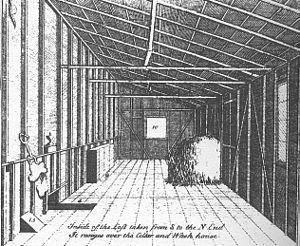
Elizabeth Canning, née le 17 septembre 1734 et décédée en juin 1773, est une servante anglaise qui a été au centre d'une affaire judiciaire qui compte parmi les plus célèbres débats criminels du XVIIIᵉ siècle en Angleterre. Elle aurait été enlevée et retenue contre son gré dans un grenier à foin, avant de s'en échapper après environ un mois de captivité. Des personnes soupçonnées d'être ses agresseurs sont jugées et reconnues coupables, mais ensuite libérées à la lumière d'éléments nouveaux. Elizabeth Canning, reconnue coupable de parjure, est condamnée à la déportation pénale.